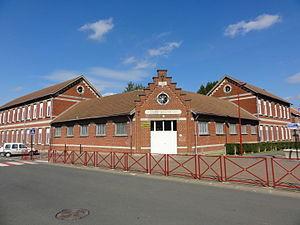
Écoles des cités de la fosse n° 3 - 3 bis - 3 ter de la Compagnie des mines de Liévin dans le bassin minier du Nord-Pas-de-Calais, Liévin, Pas-de-Calais, Nord-Pas-de-Calais, France.
La fosse nᵒ 3 - 3 bis - 3 ter dite Sainte-Pauline de la Compagnie des mines de Liévin est un ancien charbonnage du Bassin minier du Nord-Pas-de-Calais, situé à Éleu-dit-Leauwette. Il s'agit d'un siège double, le puits nᵒ 3 est commencé en novembre 1872 et entre en service en 1876, le puits nᵒ 4, plus tard renommé 3 bis, l'est en octobre 1873, pour une mise en service en 1875. La fosse est réputée très grisouteuse : trois explosions meurtrières de grisou se produisent en 1882 et 1883. Sous l'impulsion d'Arthur Lamendin, des mineurs tentent de créer un syndicat en 1880. Une longue grève se produit en 1893, les mineurs protestent contre le trop grand nombre d'ouvriers belges. Le puits nᵒ 3 ter est commencé en 1904 de l'autre côté des voies ferrées. La fosse est détruite durant la Première Guerre mondiale. Il s'agit d'un puits d'extraction. De vastes cités sont établies à proximité de la fosse, ainsi que des écoles. Les terrils nᵒˢ 80, 80A et 80B sont édifiés au sud de la fosse, le dernier est un cavalier minier.